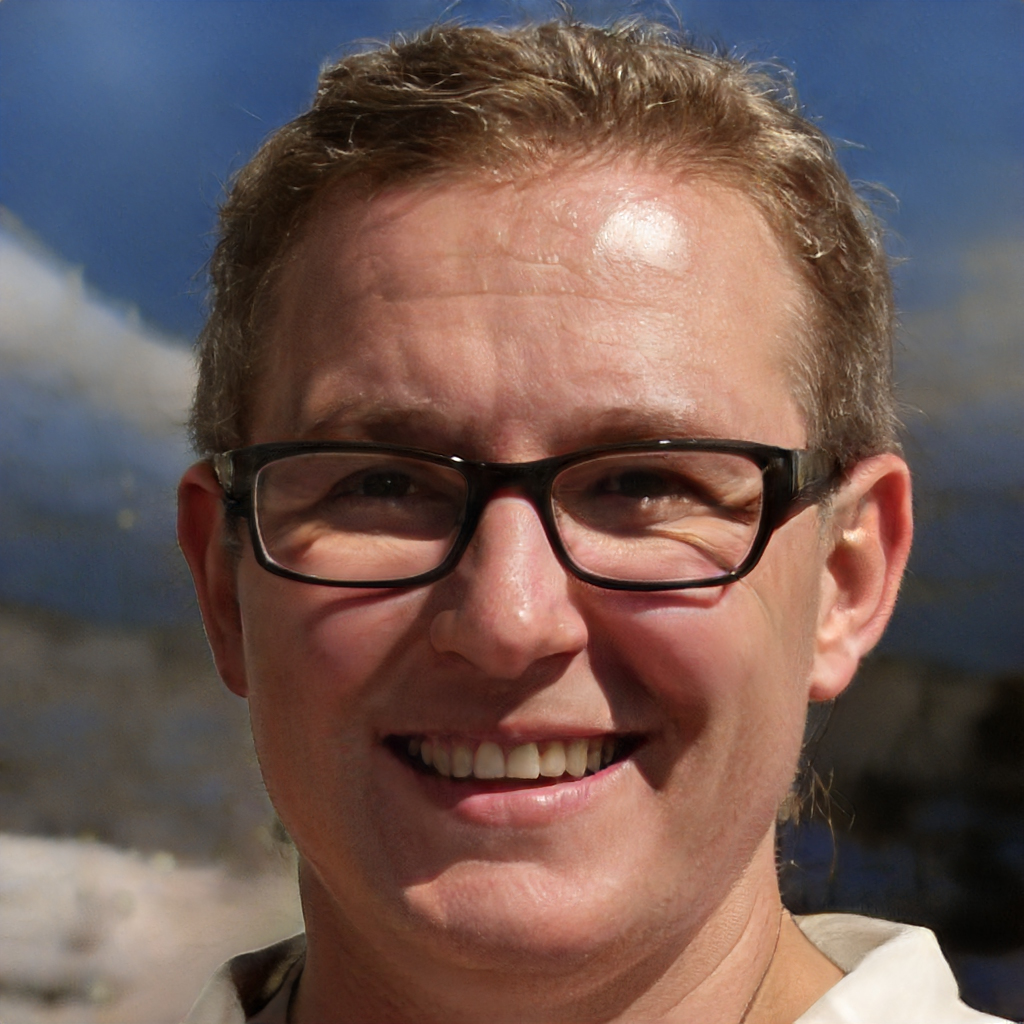
Gender: Female